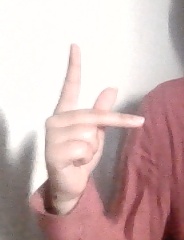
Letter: dha